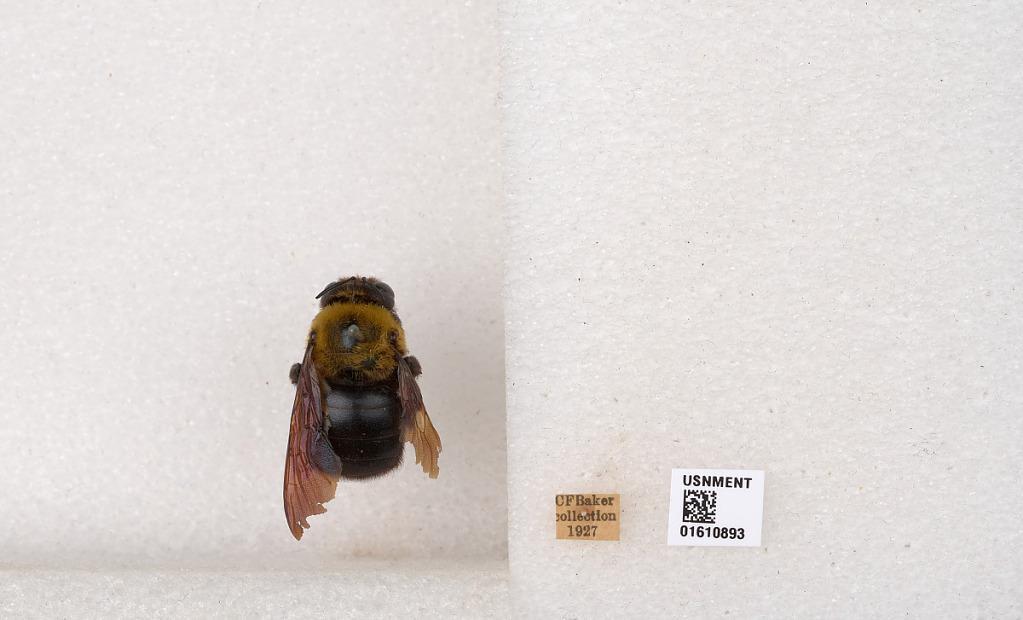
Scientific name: Xylocopa (Alloxylocopa) appendiculata appendiculata Smith